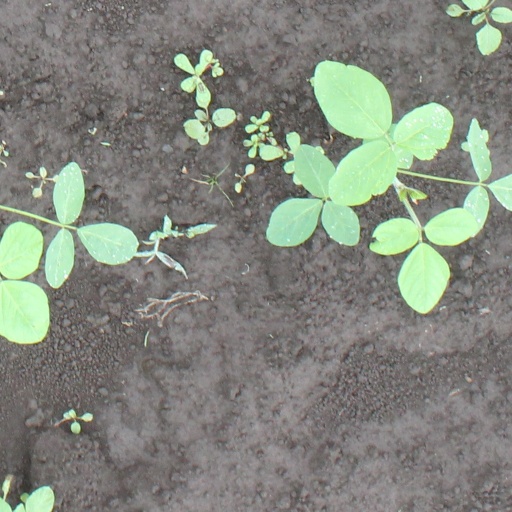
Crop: soybean